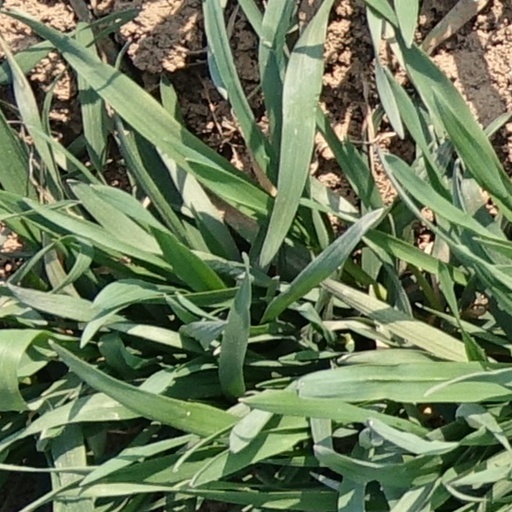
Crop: wheat